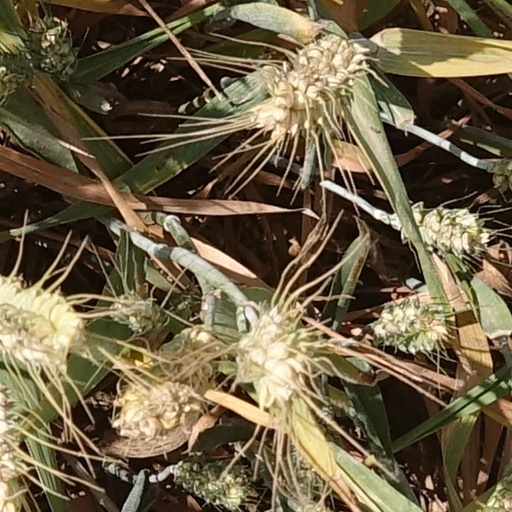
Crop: wheat